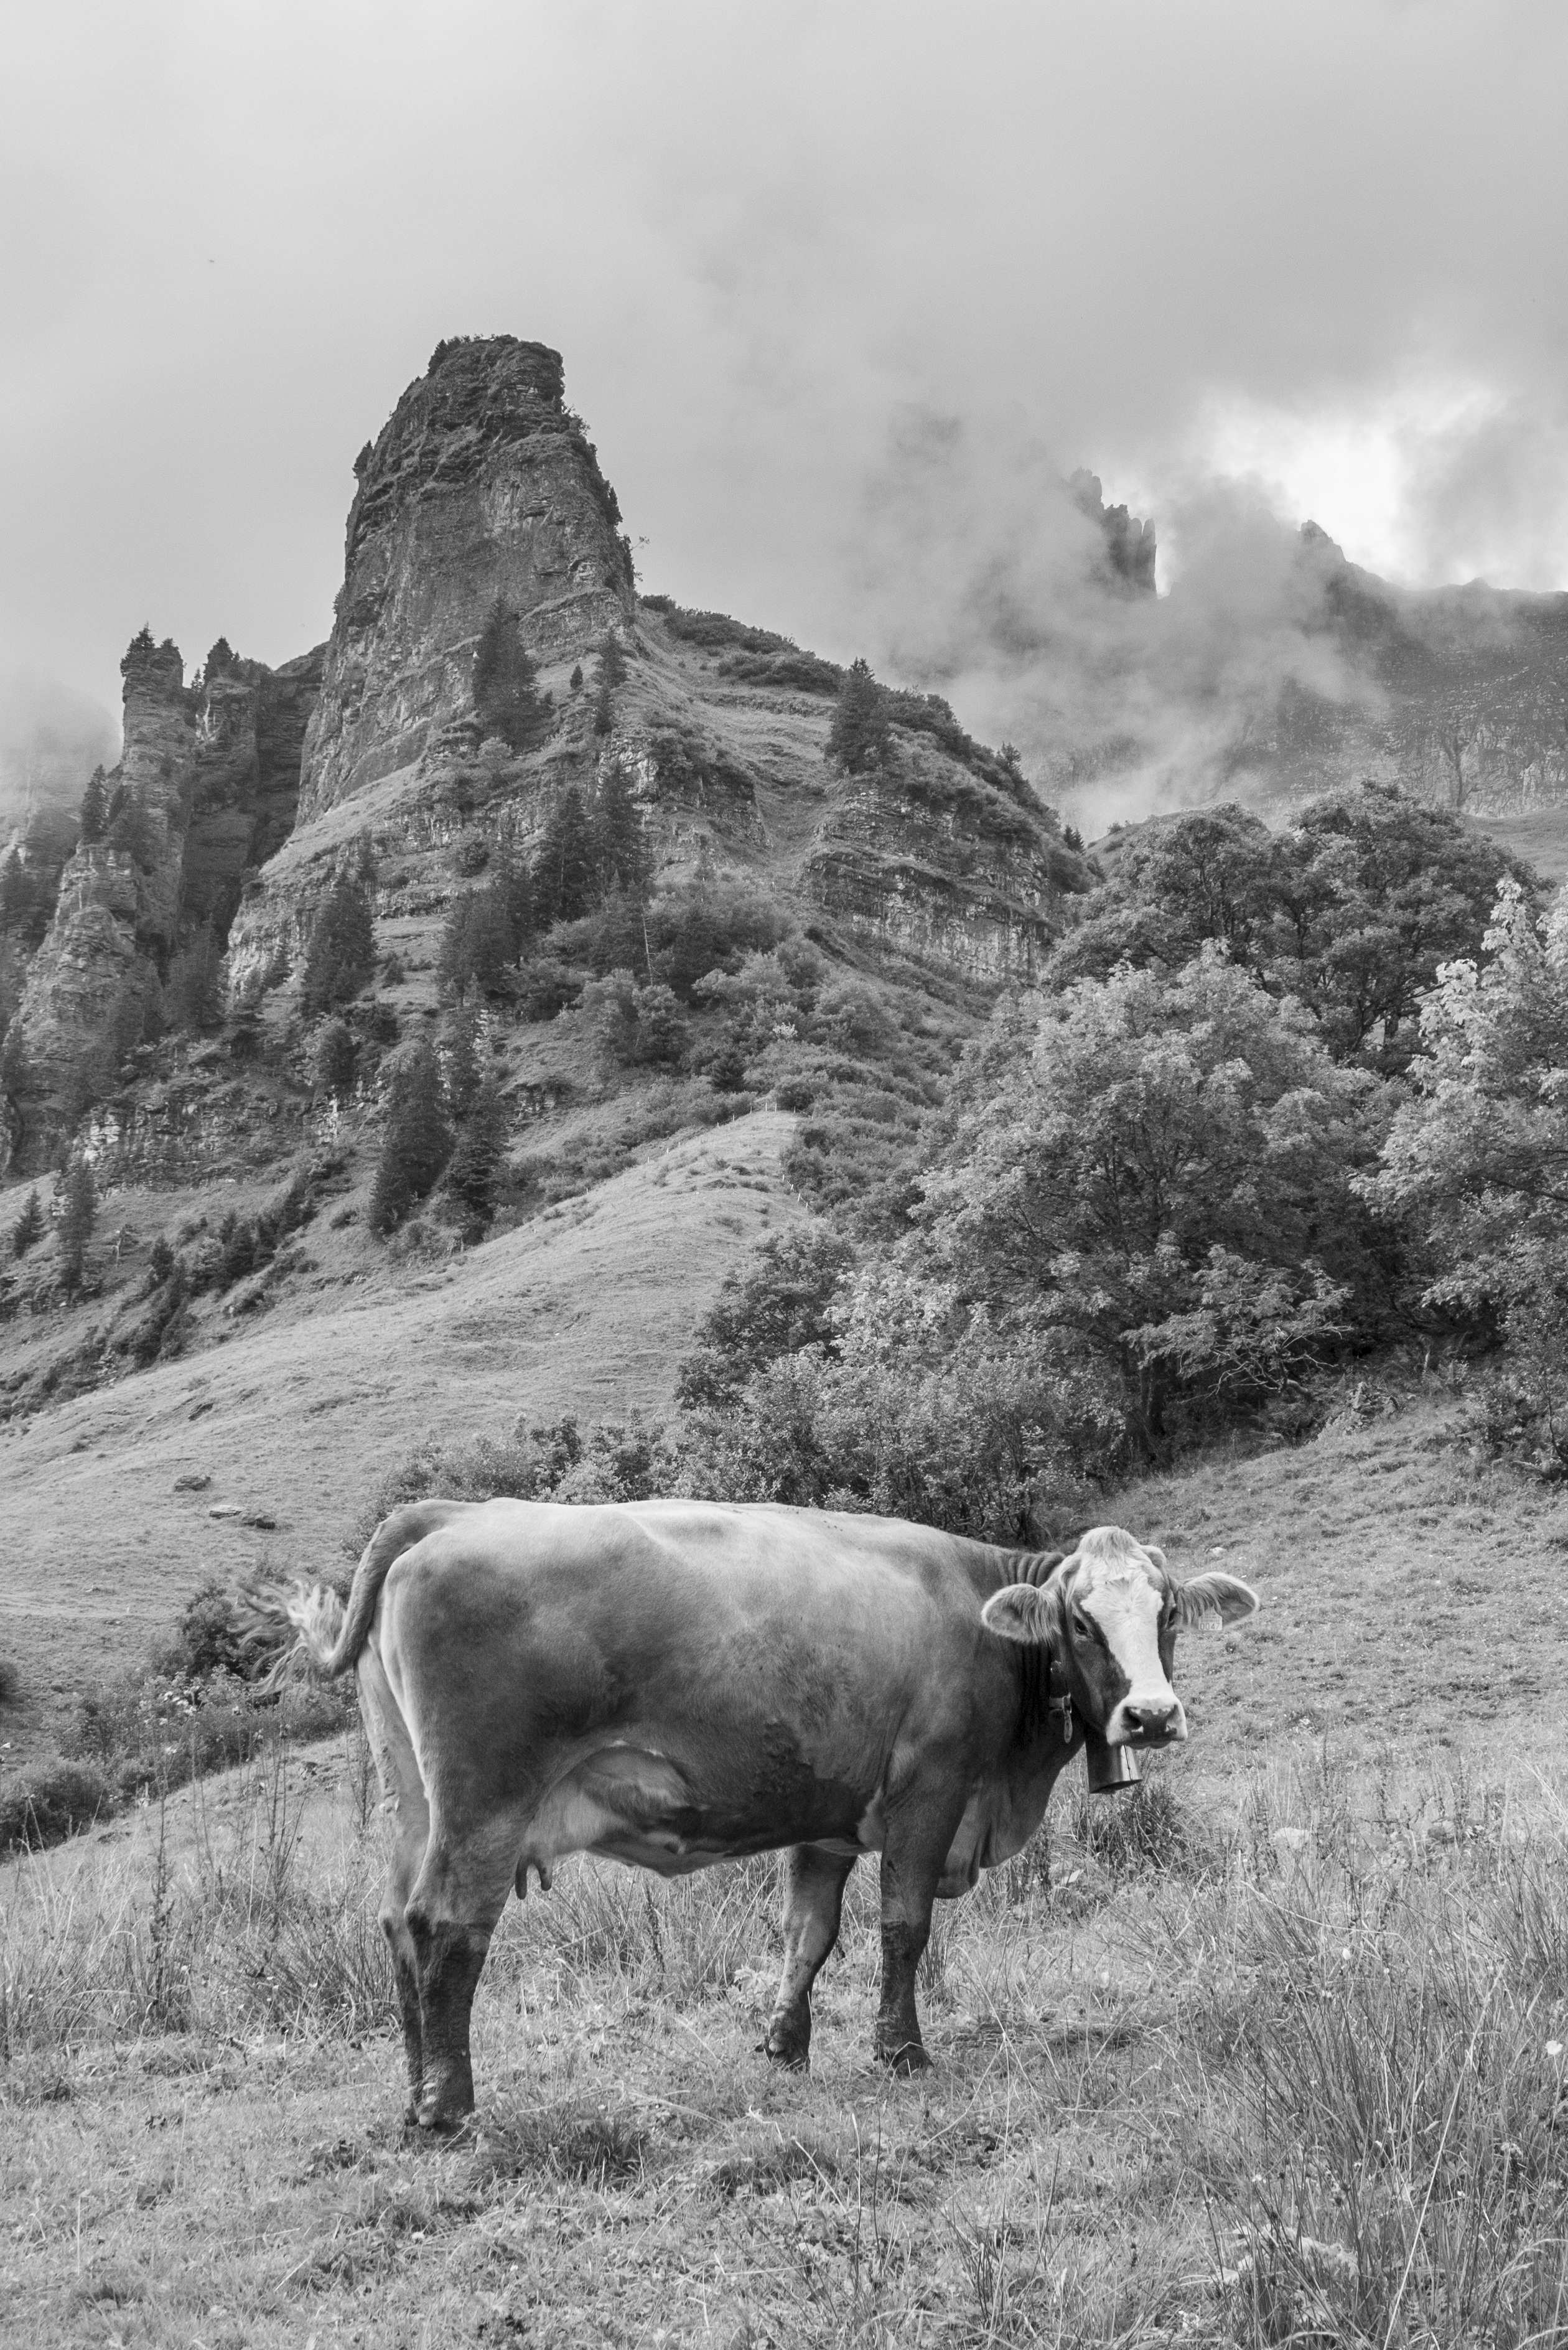
landscape, nature, rock, black and white, fog, wild, cow, herd, pasture, grazing, mammal, alpine, monochrome, alp, clouds, mountains, vertebrate, switzerland, rural area, canton of glarus, mountain meadows, monochrome photography, cattle like mammal